1964 Trophées d'Auvergne

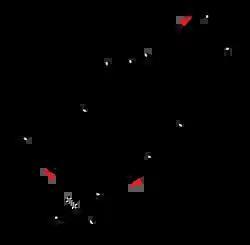
Circuit de Charade (1958–1988)

The fifth Trophée d’Auvergne, was the fourth round of the 1964 FFSA Trophées de France. This was held on the Circuit de Charade, in the Auvergne mountains, near the town of Clermont-Ferrand, on 19 July.